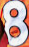
Number: 8